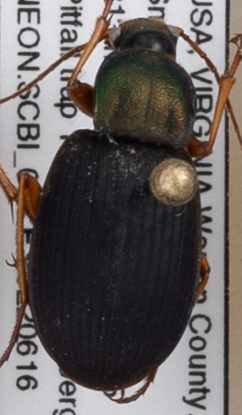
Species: Chlaenius aestivus
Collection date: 2022-06-16
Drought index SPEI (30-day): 0.54
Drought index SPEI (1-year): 0.512
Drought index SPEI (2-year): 0.71